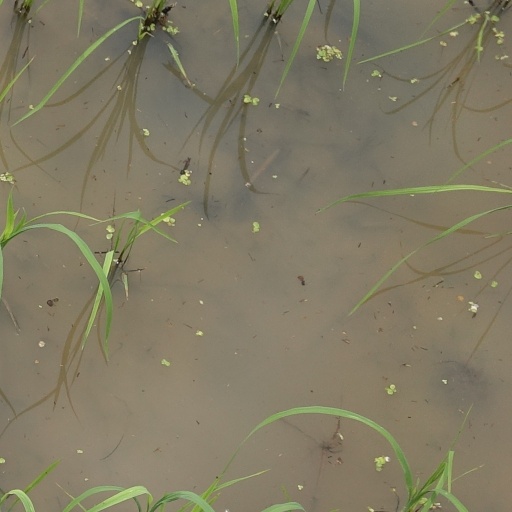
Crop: rice